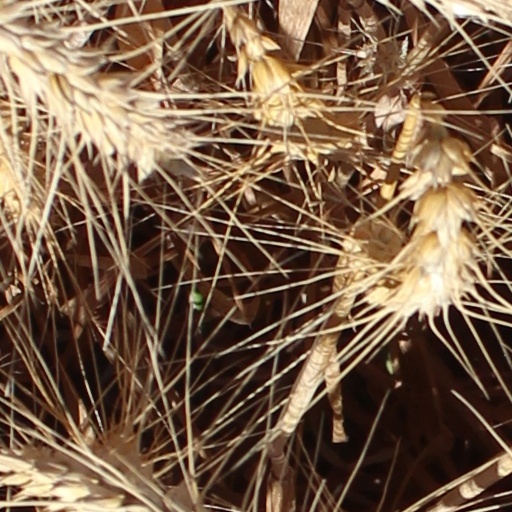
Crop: wheat